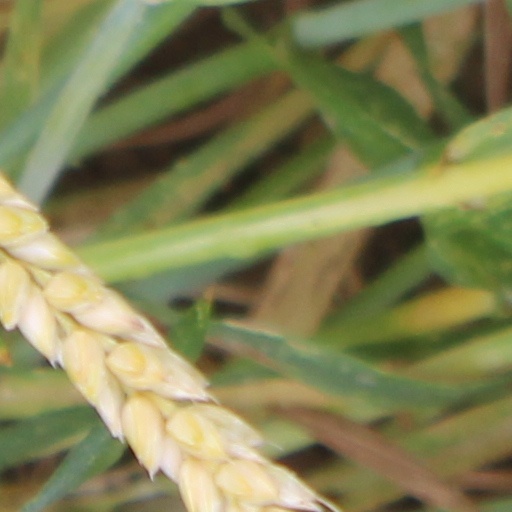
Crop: wheat